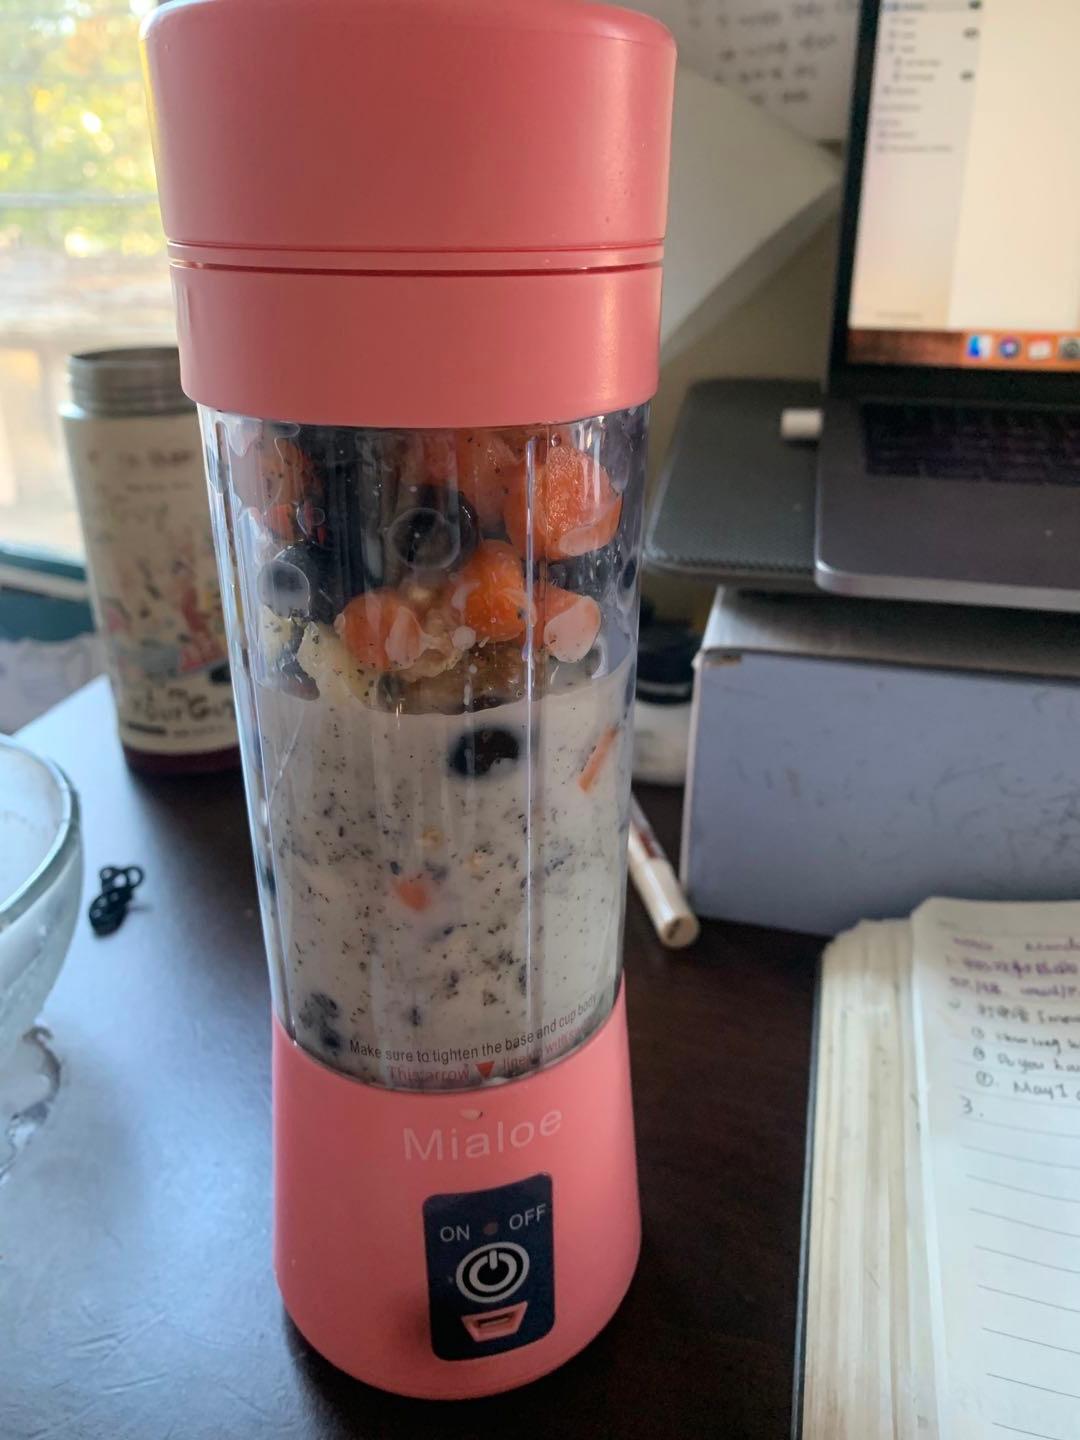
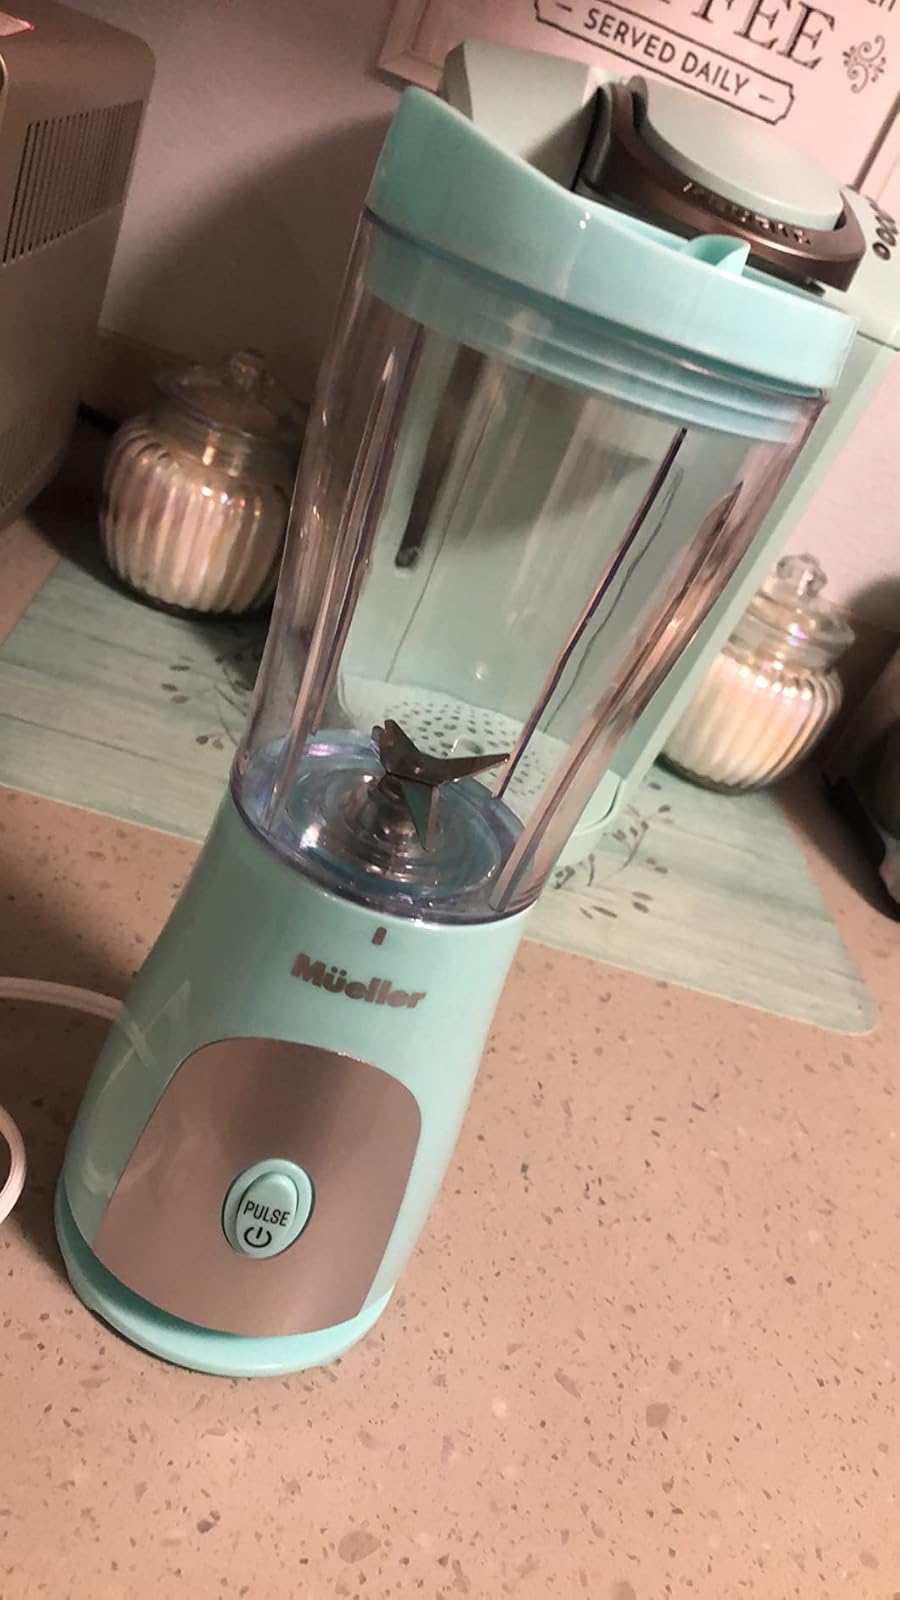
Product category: items_blender
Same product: no